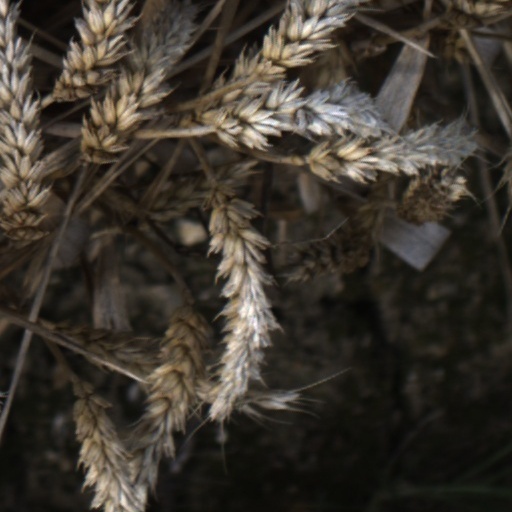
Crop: wheat